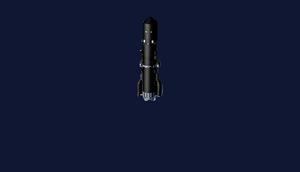
Polious, également connu sous les noms Skif-DM et 17F19DM, est la première partie du programme Skif ou Scythe, la réponse soviétique au SDI américain. Sa mise en orbite, le 15 mai 1987, fut un échec à cause de la défaillance d'un capteur de guidage inertiel. En cas de succès, Polious aurait servi de base à la station orbitale Mir-2.